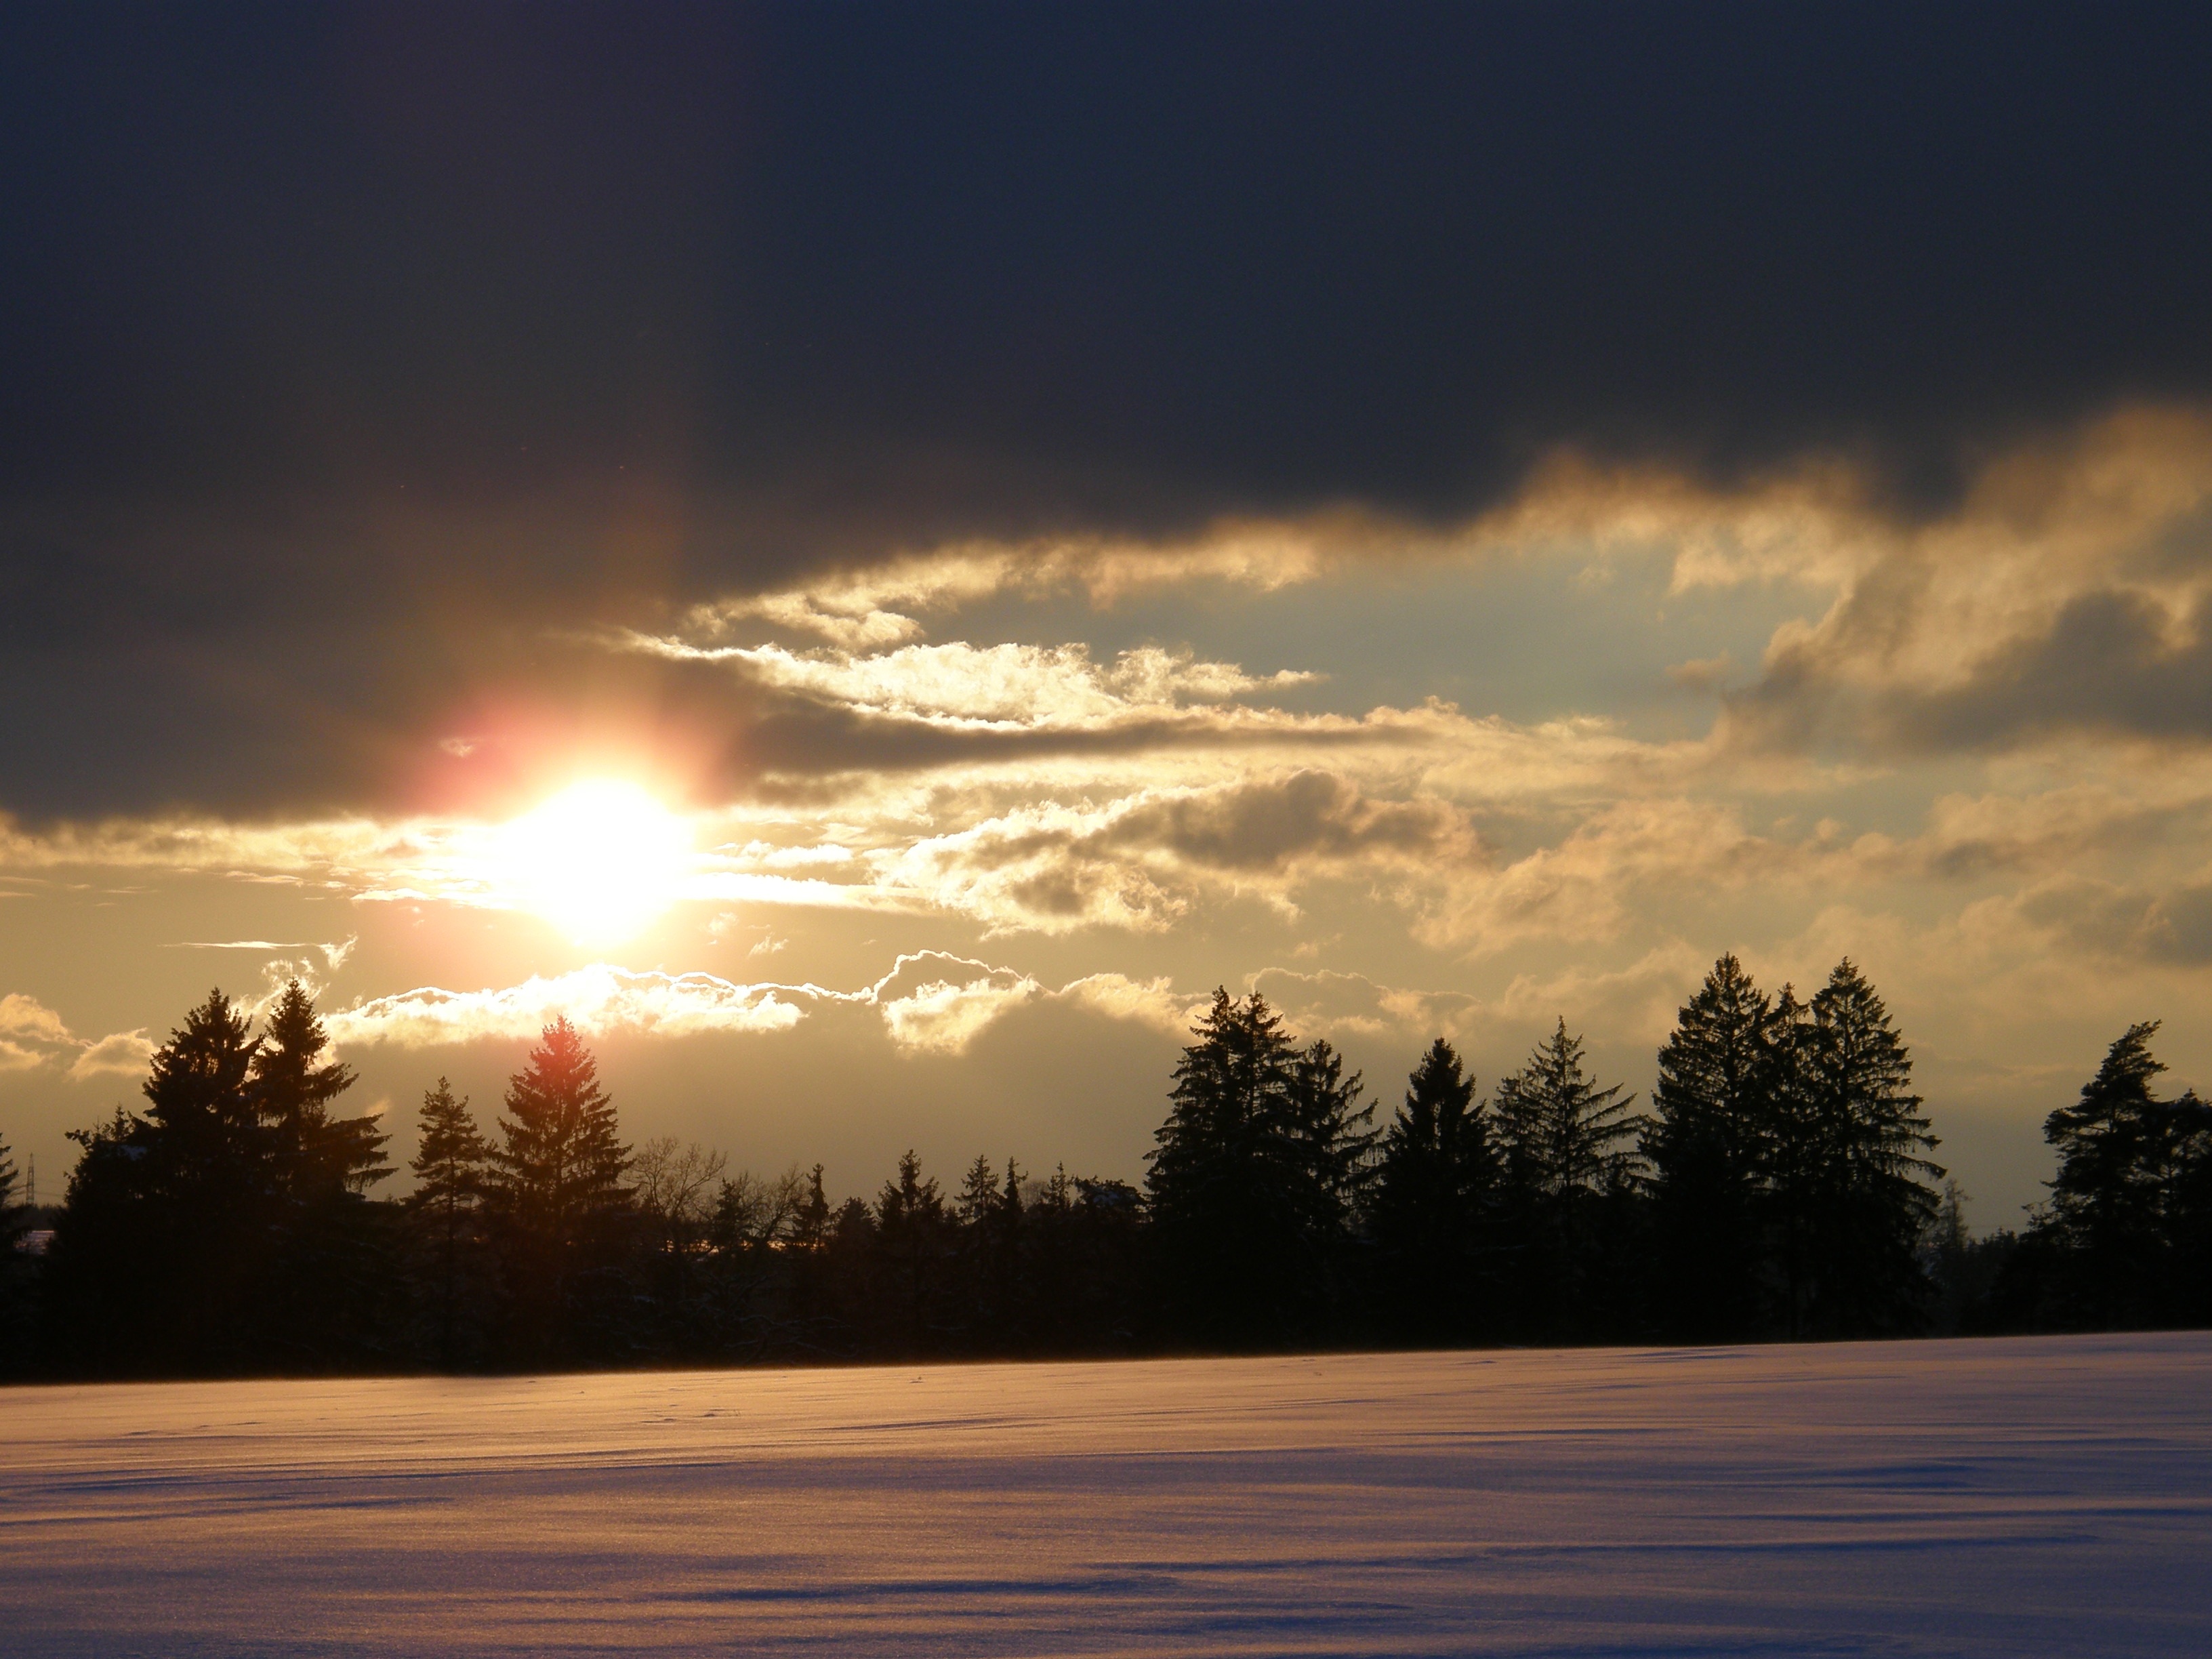
horizon, snow, winter, cloud, sky, sun, sunrise, sunset, sunlight, morning, dawn, atmosphere, dusk, evening, reflection, weather, trees, wintry, winter magic, winter sun, abendstimmung, afterglow, astronomical object, atmospheric phenomenon